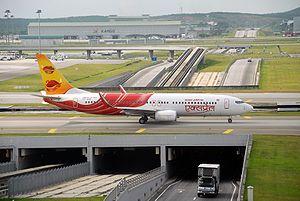
Air India, en hindi एअर इंडिया, est la compagnie aérienne nationale d’Inde. Elle dessert 80 destinations dont cinquante intérieures, depuis sa base historique de Mumbai et celle de Delhi.